William Dorrance Beach

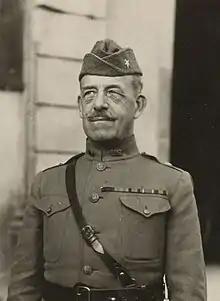
Brigadier General William D. Beach as commander of the 176th Brigade in November 1918.

Brigadier General William Dorrance Beach (June 18, 1856 – June 18, 1932) was a United States Army officer active during World War I.